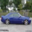
Label: automobile